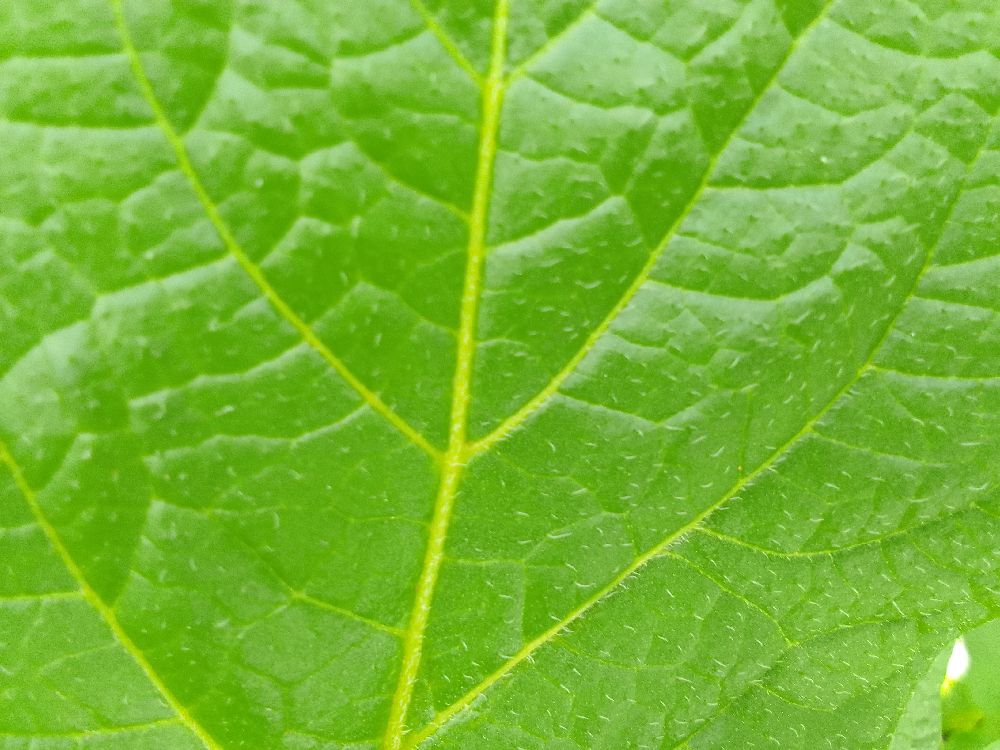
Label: Healthy